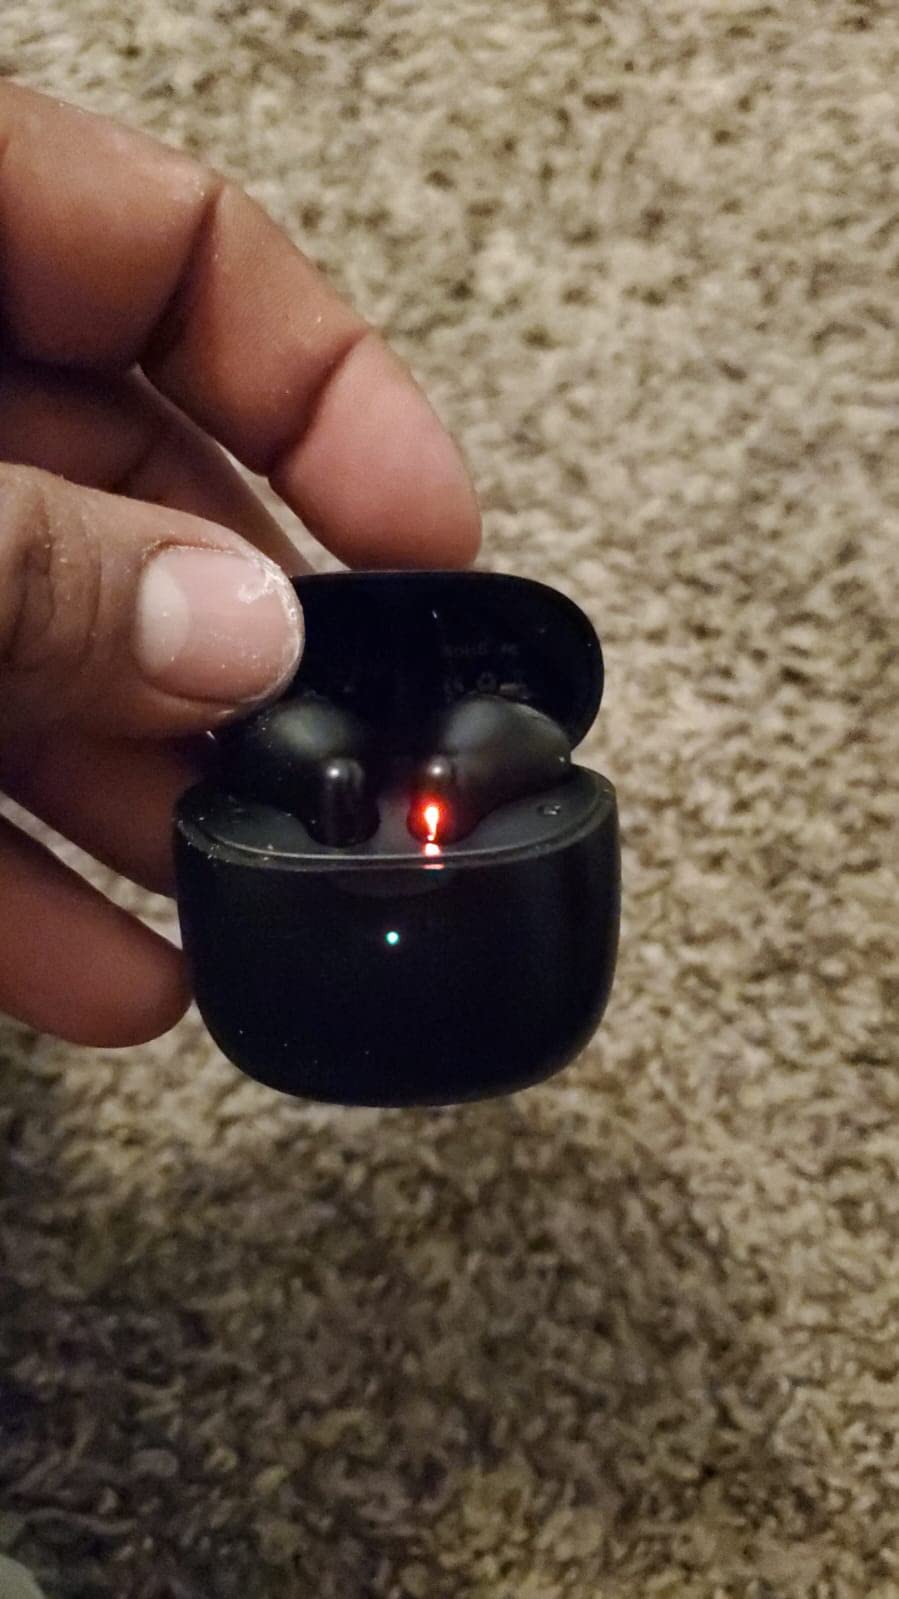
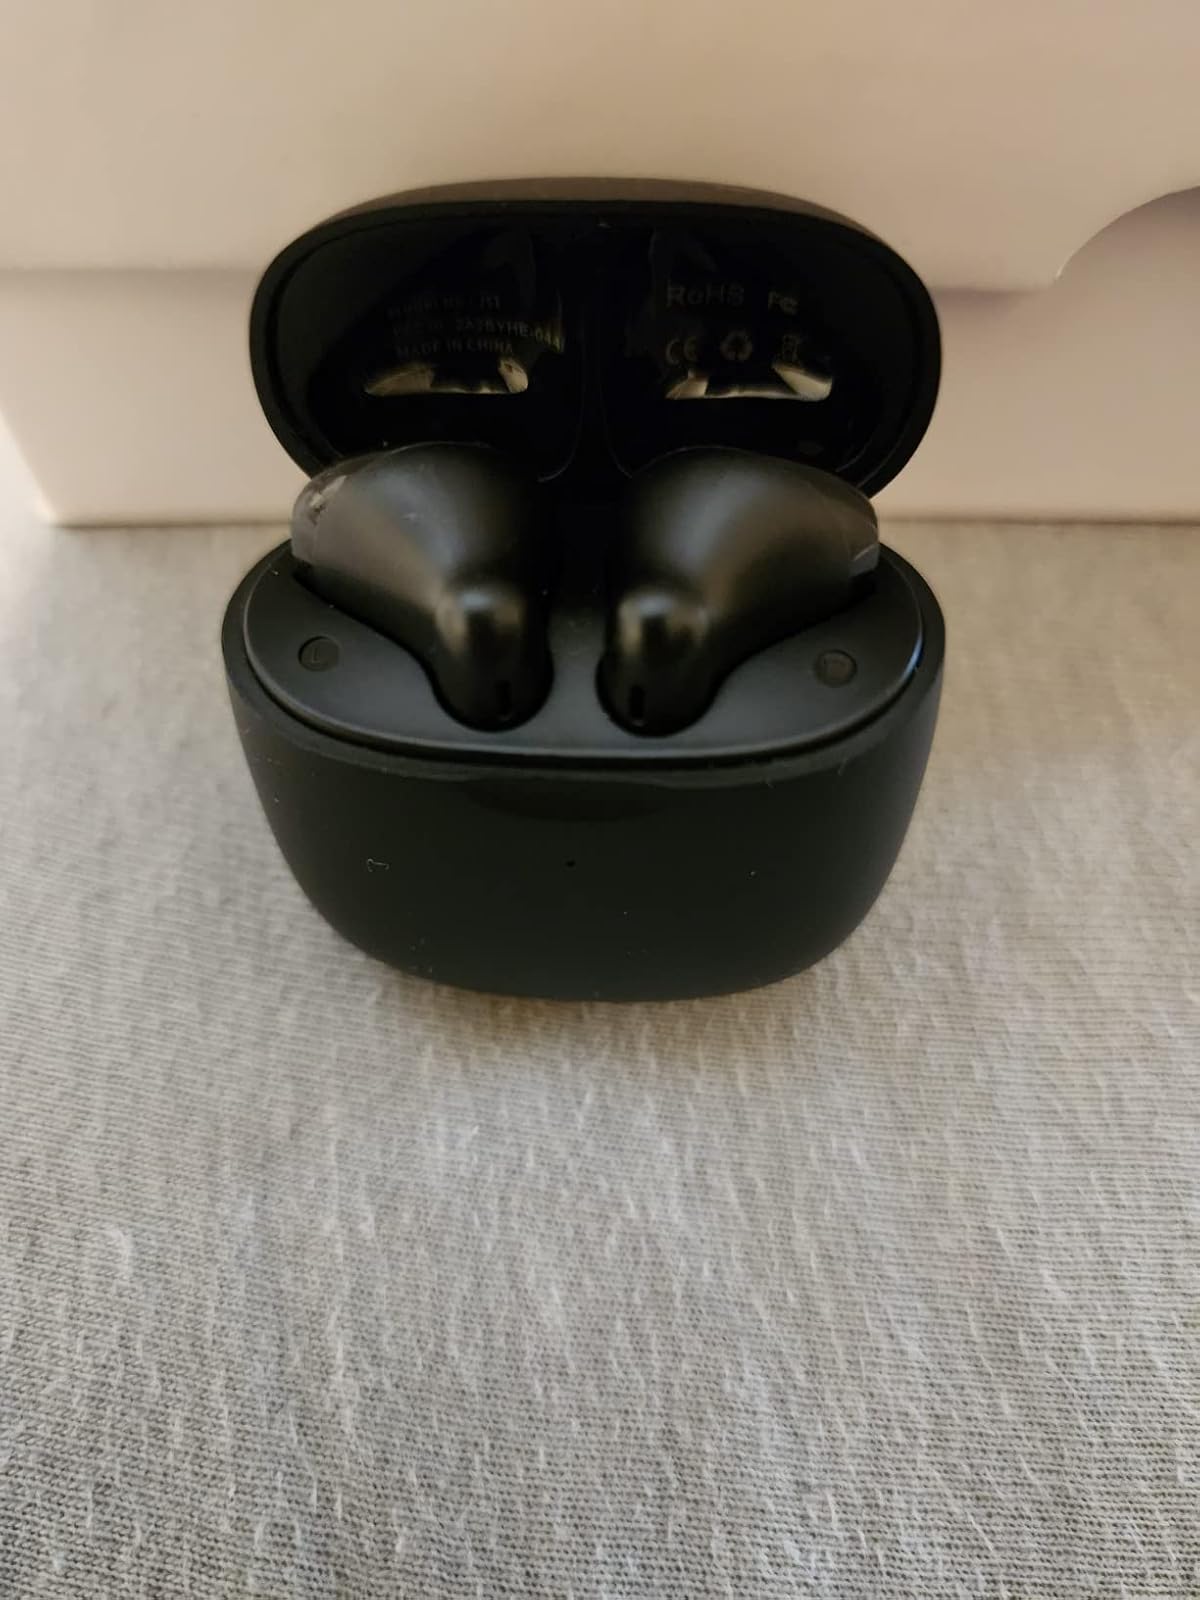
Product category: earbuds
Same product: yes